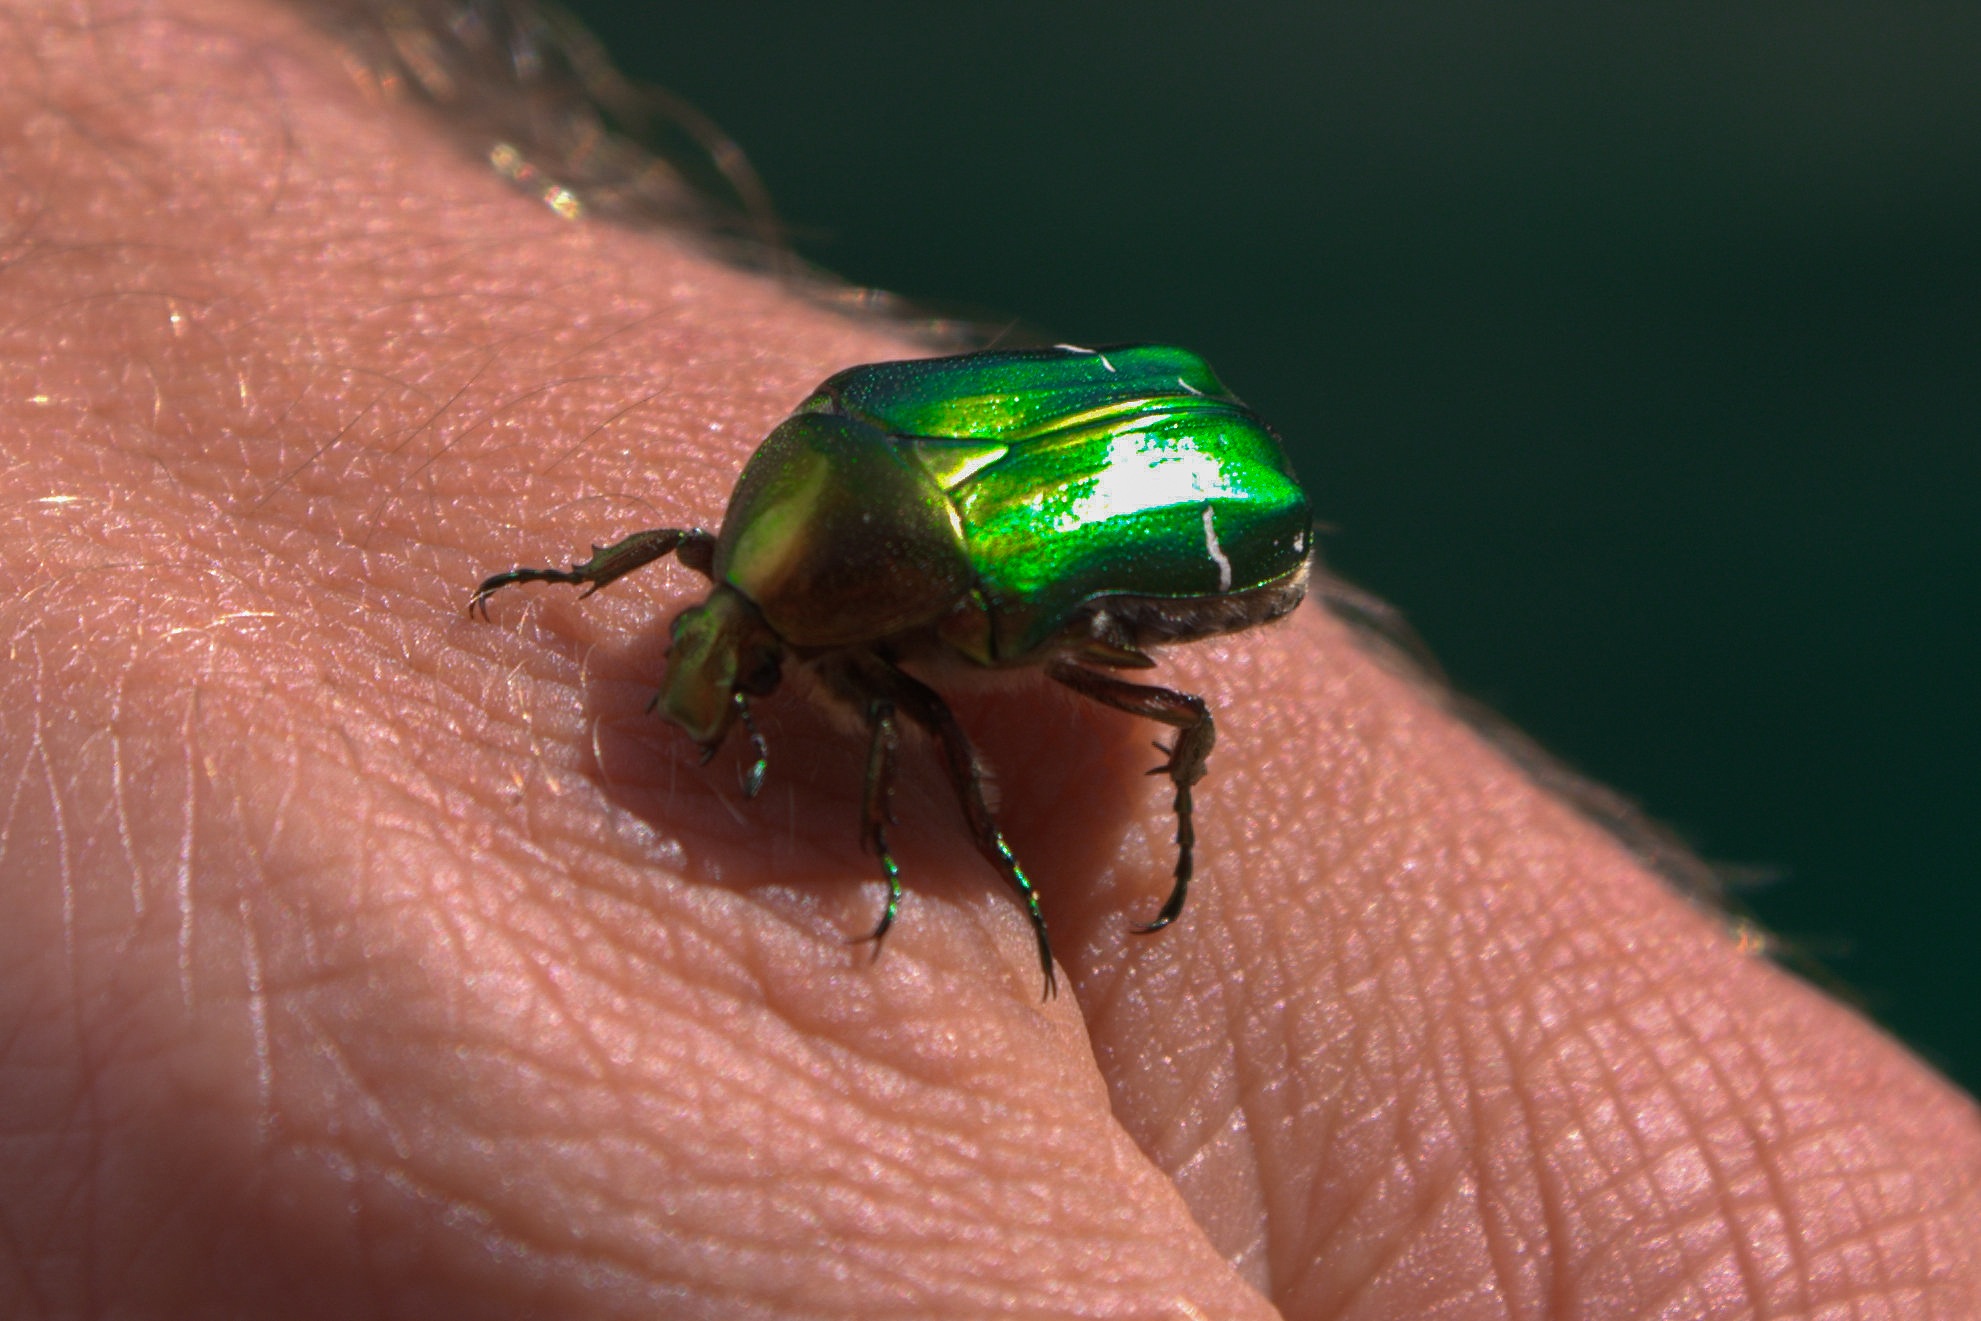
hand, photography, fly, green, insect, fauna, invertebrate, close up, beetle, macro photography, arthropod, krabbeltier, leaf beetle, dung beetle